Andorra

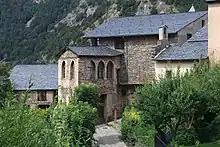
Manor house of the Rossell family in Ordino, Casa Rossell, built in 1611. The family also owned the largest ironwork forges in Andorra as Farga Rossell and Farga del Serrat.

After the fall of the Roman Empire, Andorra came under the influence of the Visigoths, the Kingdom of Toledo, and the Diocese of Urgell. The Visigoths remained in the valleys for 200 years, during which time Christianity spread. When the Muslim Empire of Al-Andalus replaced the ruling Visigoths in most of the Iberian Peninsula, Andorra was under the jurisdiction of the Franks.